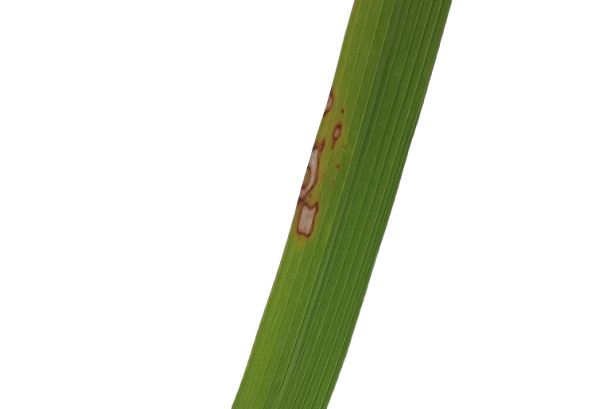
Label: Rice Blast